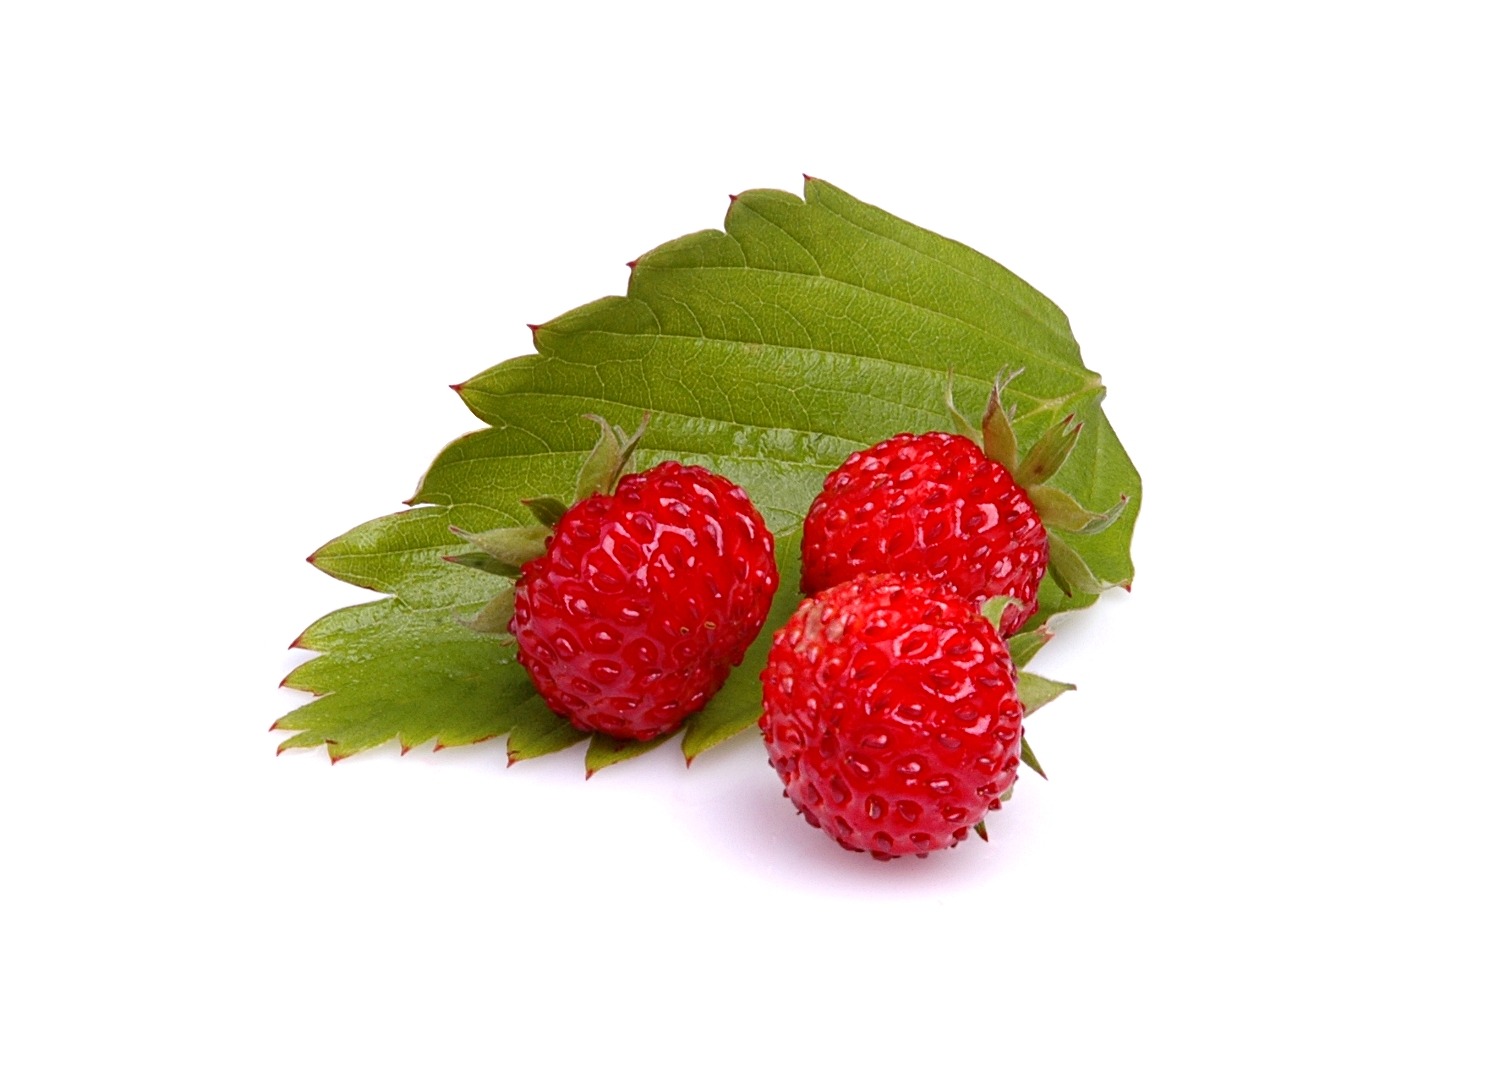
plant, raspberry, fruit, berry, leaf, summer, wild, food, green, red, produce, strawberry, summertime, strawberries, flowering plant, land plant, frutti di bosco